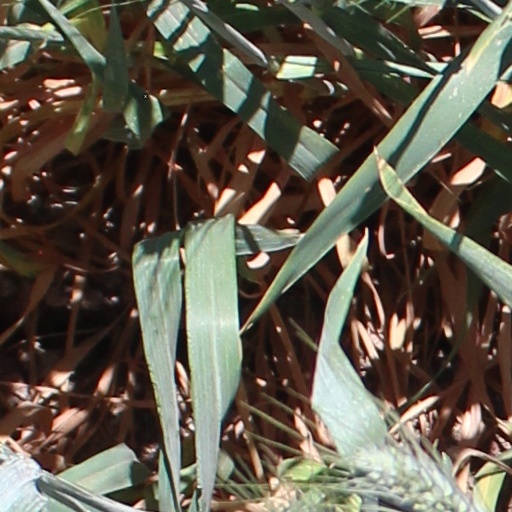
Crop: wheat